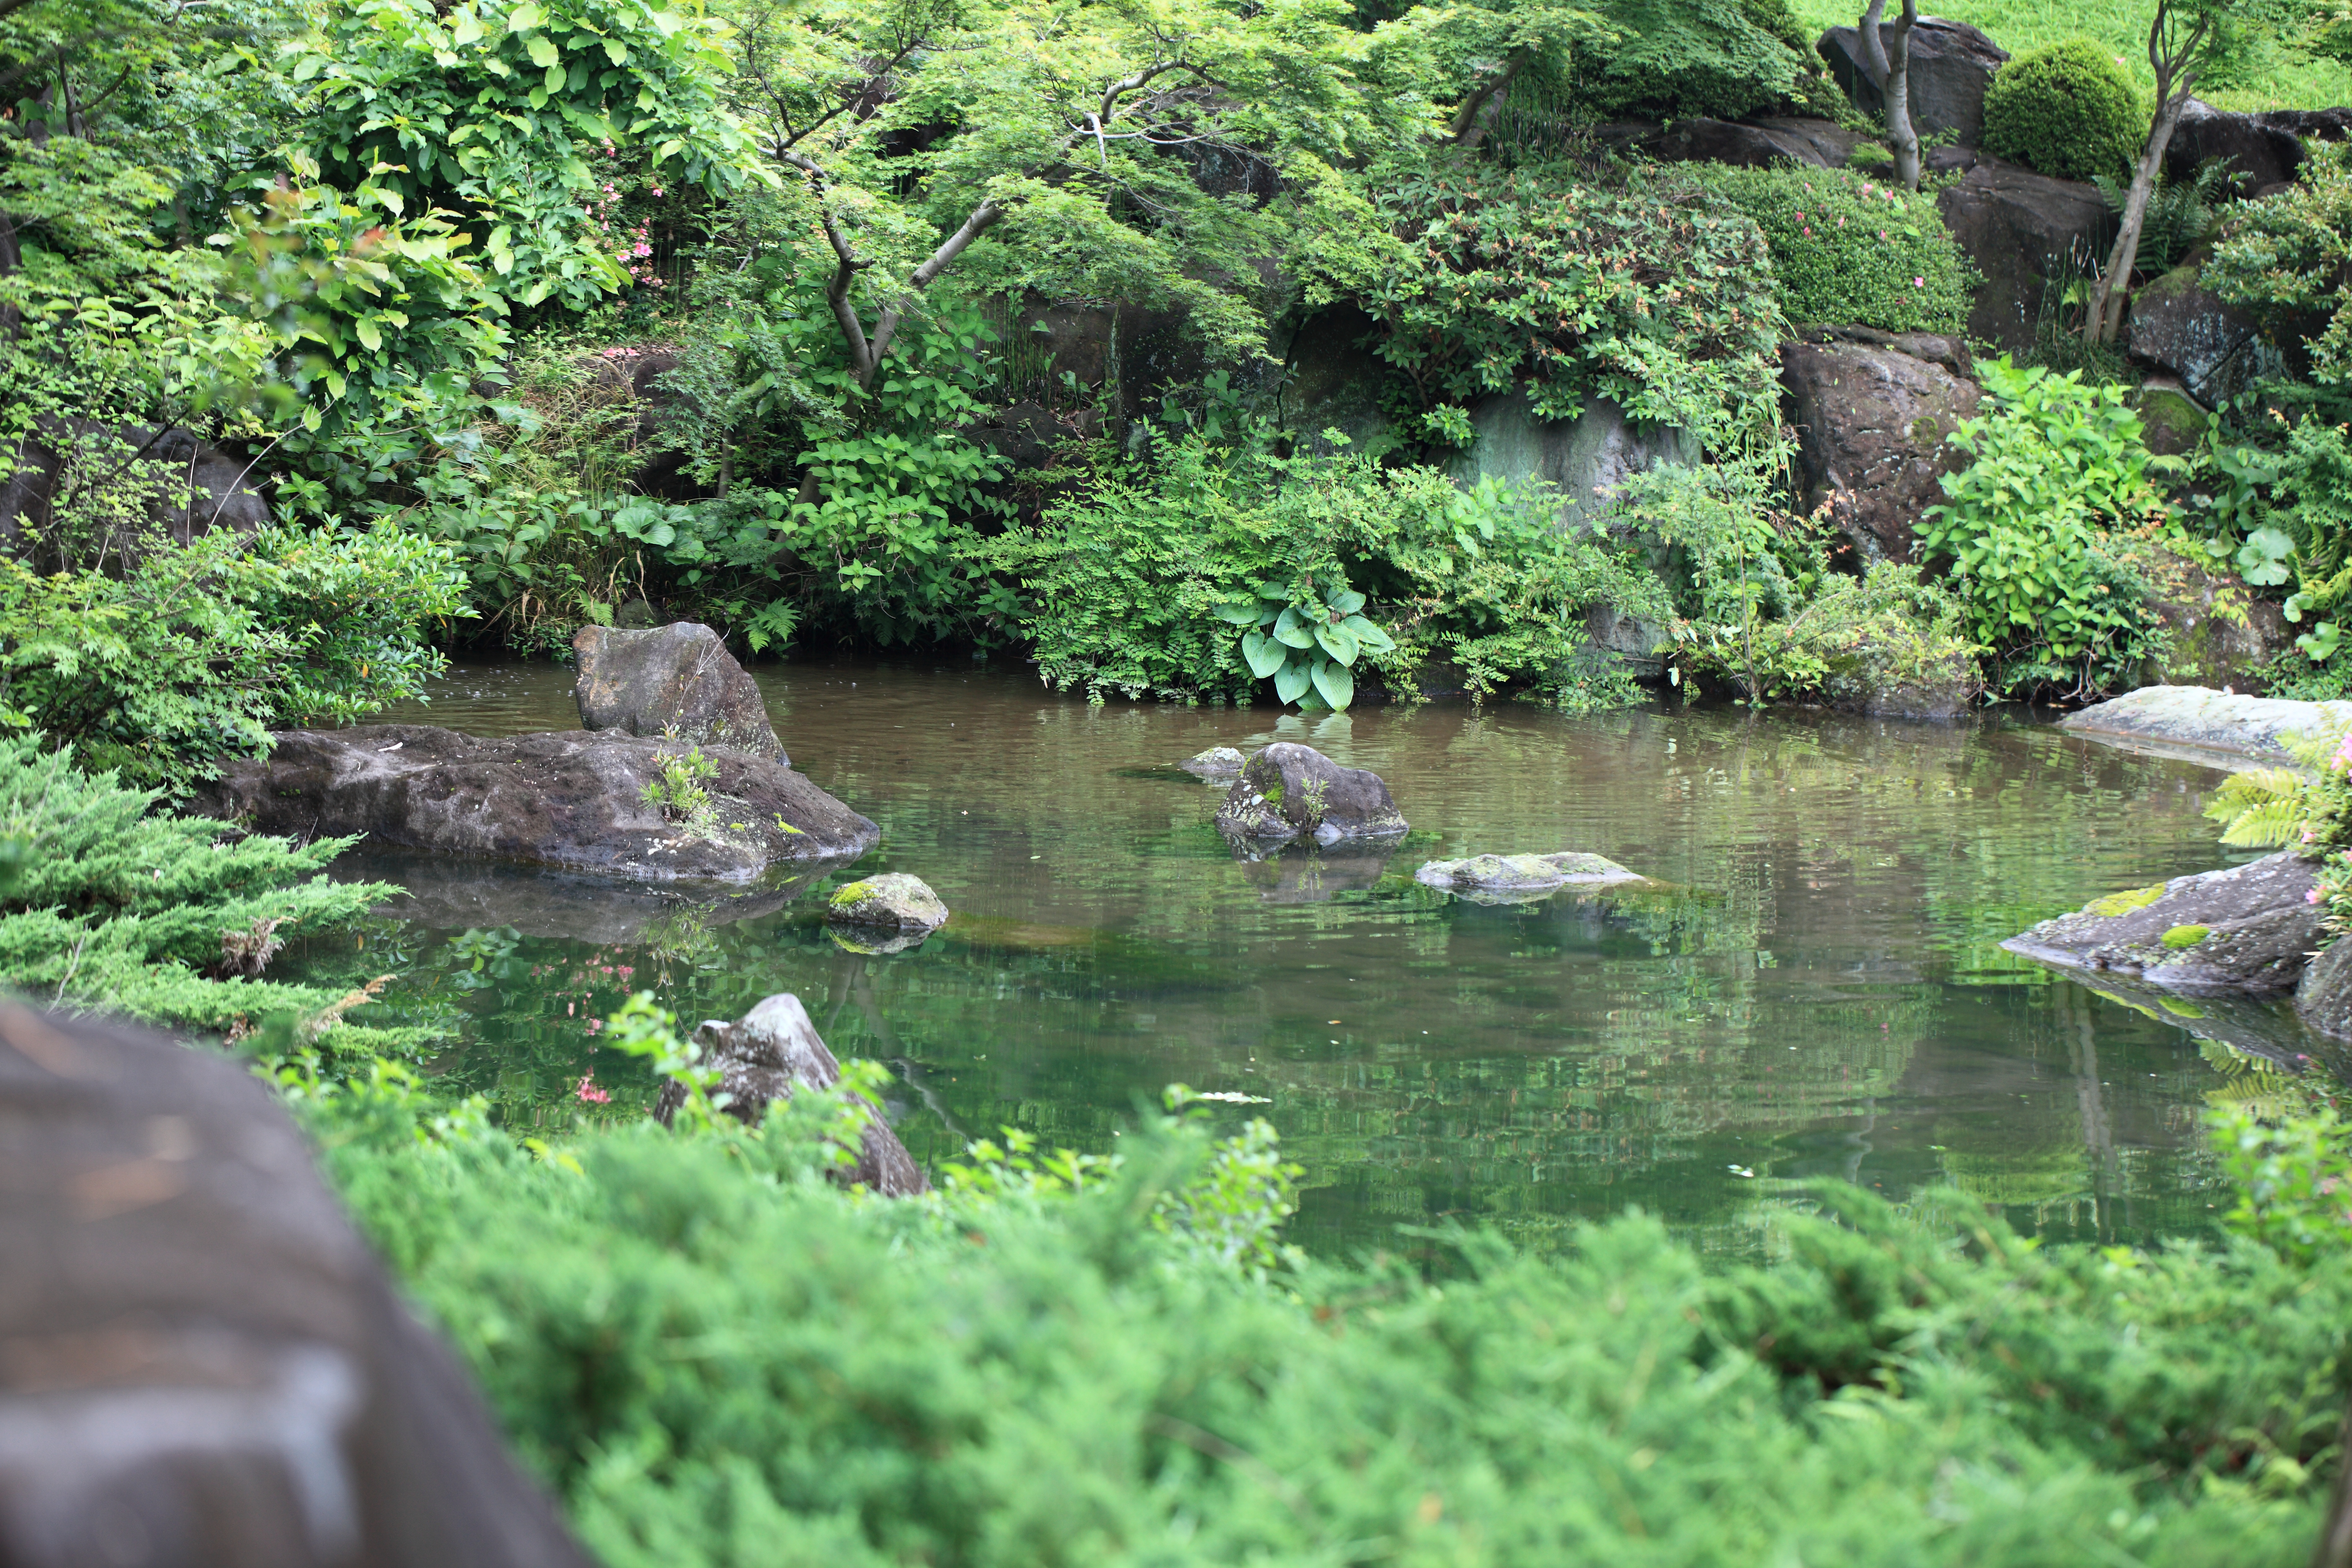
forest, wilderness, flower, river, pond, wildlife, stream, high, jungle, botany, garden, fauna, japanese, rainforest, 5d, style, hires, woodland, markii, water feature, ecosystem, watercourse, hi, res, resolution, gunma, maebashi, gunmaflowerpark, fish pond